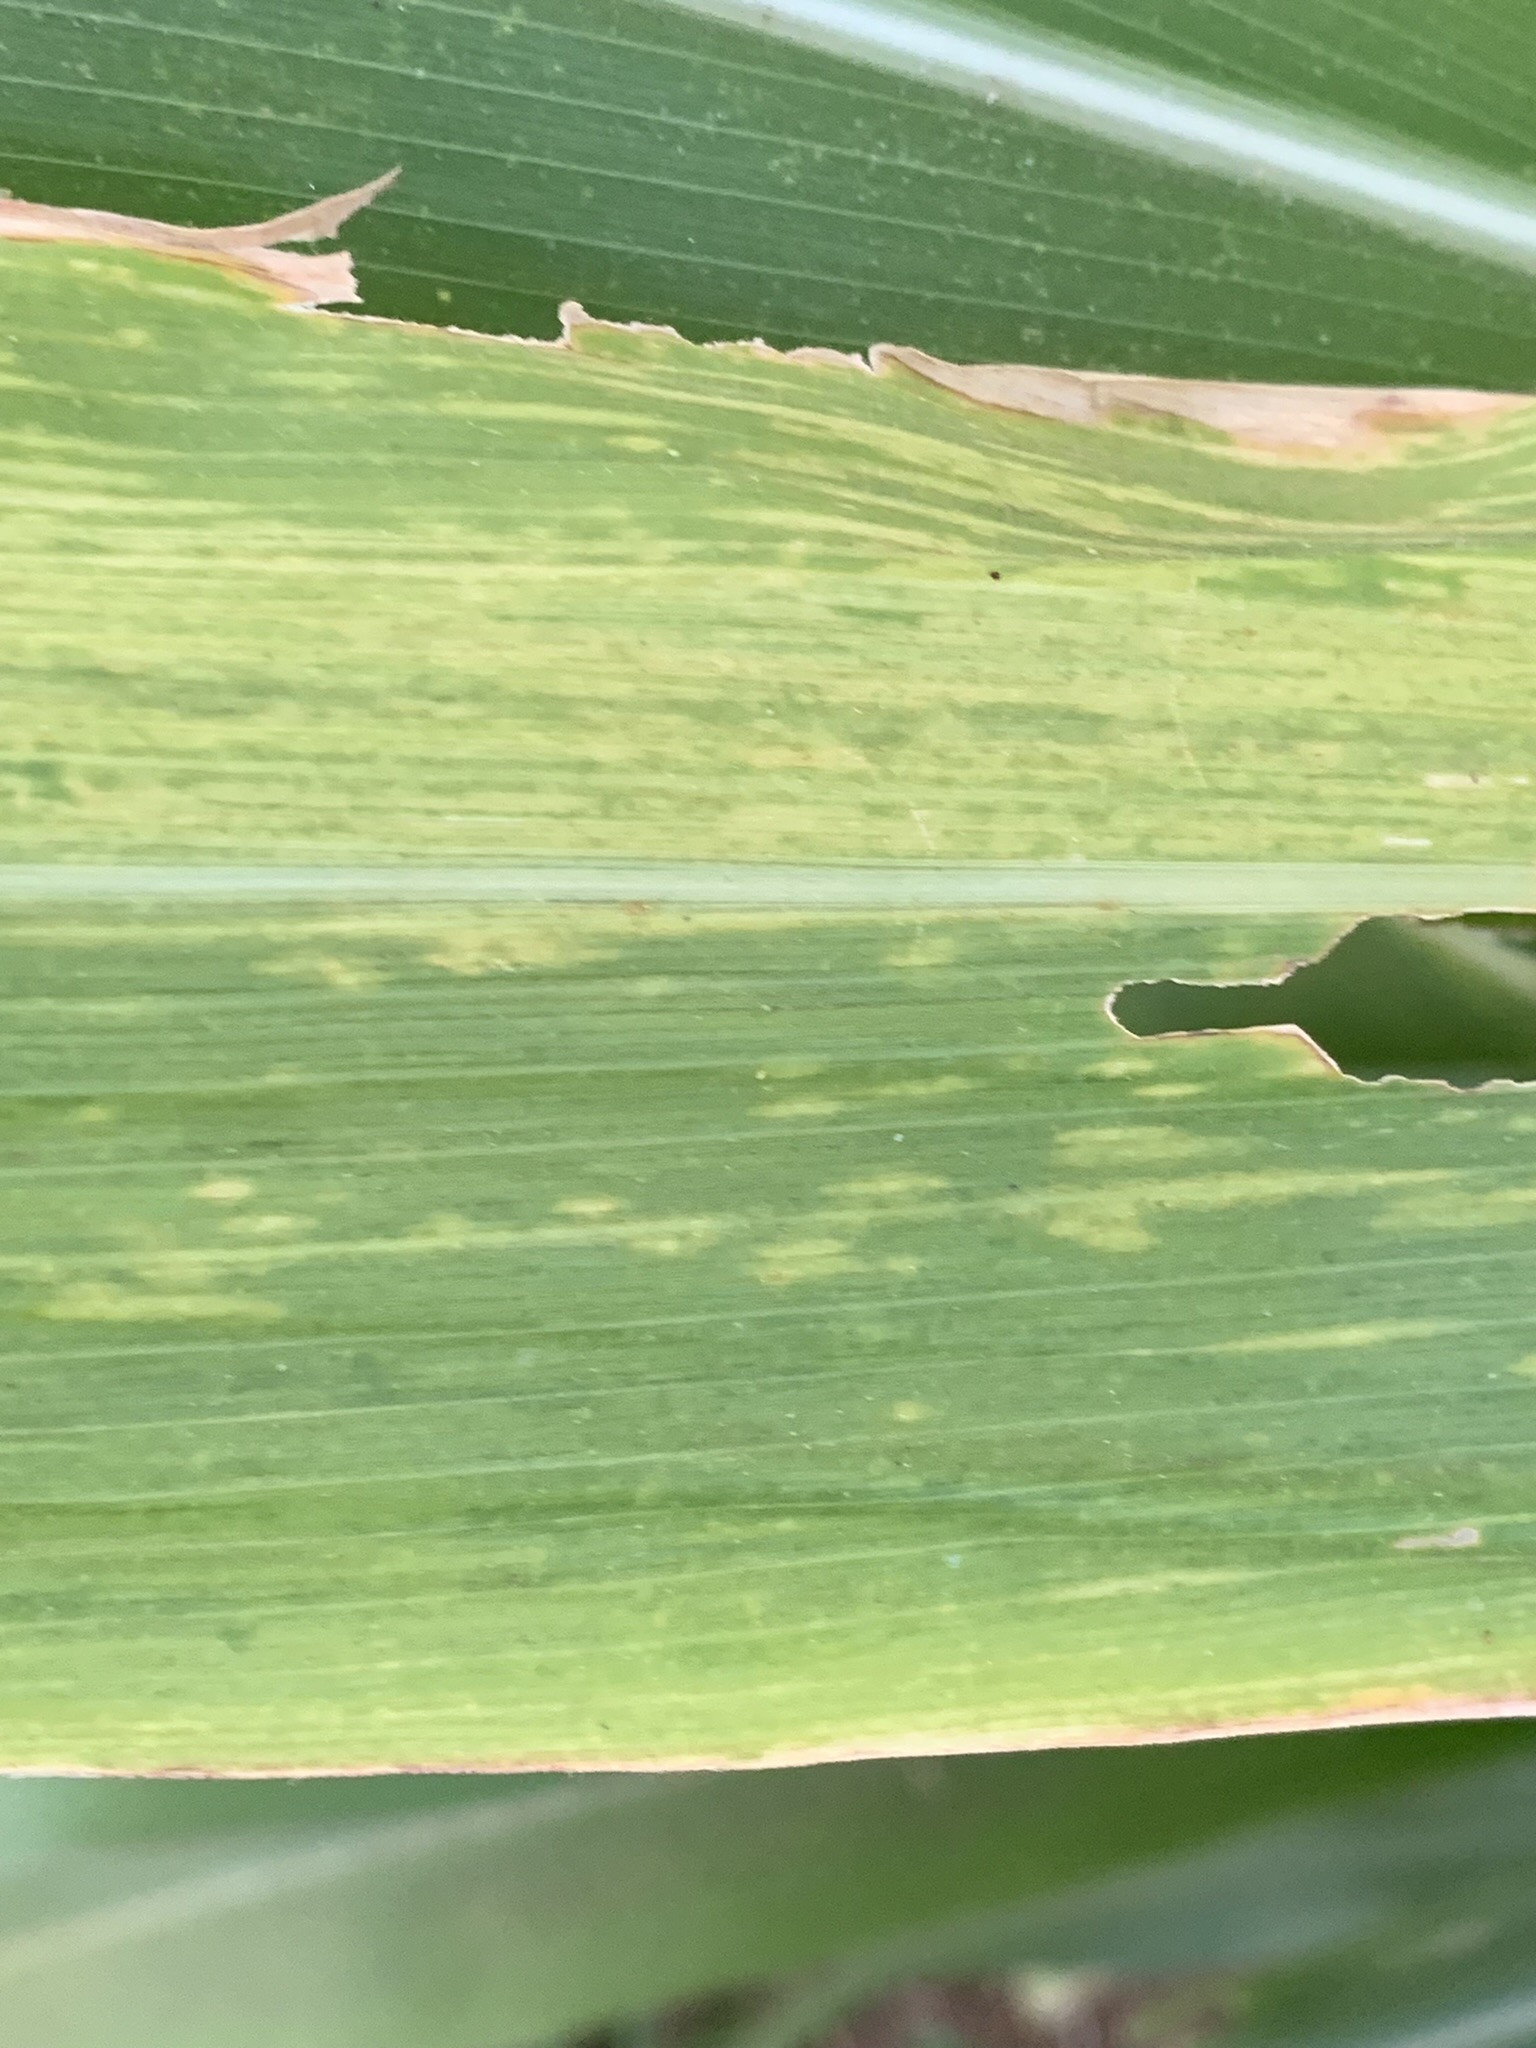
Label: MLN